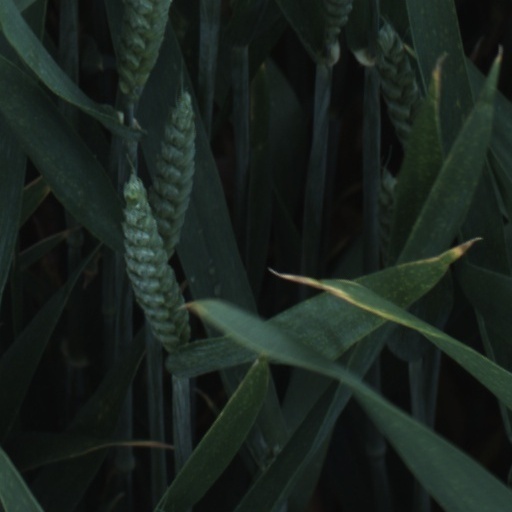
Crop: wheat